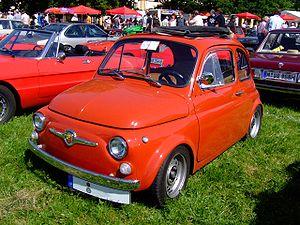
La Fiat Abarth 595 est une automobile Fiat 500 de base transformée par la société italienne Abarth.